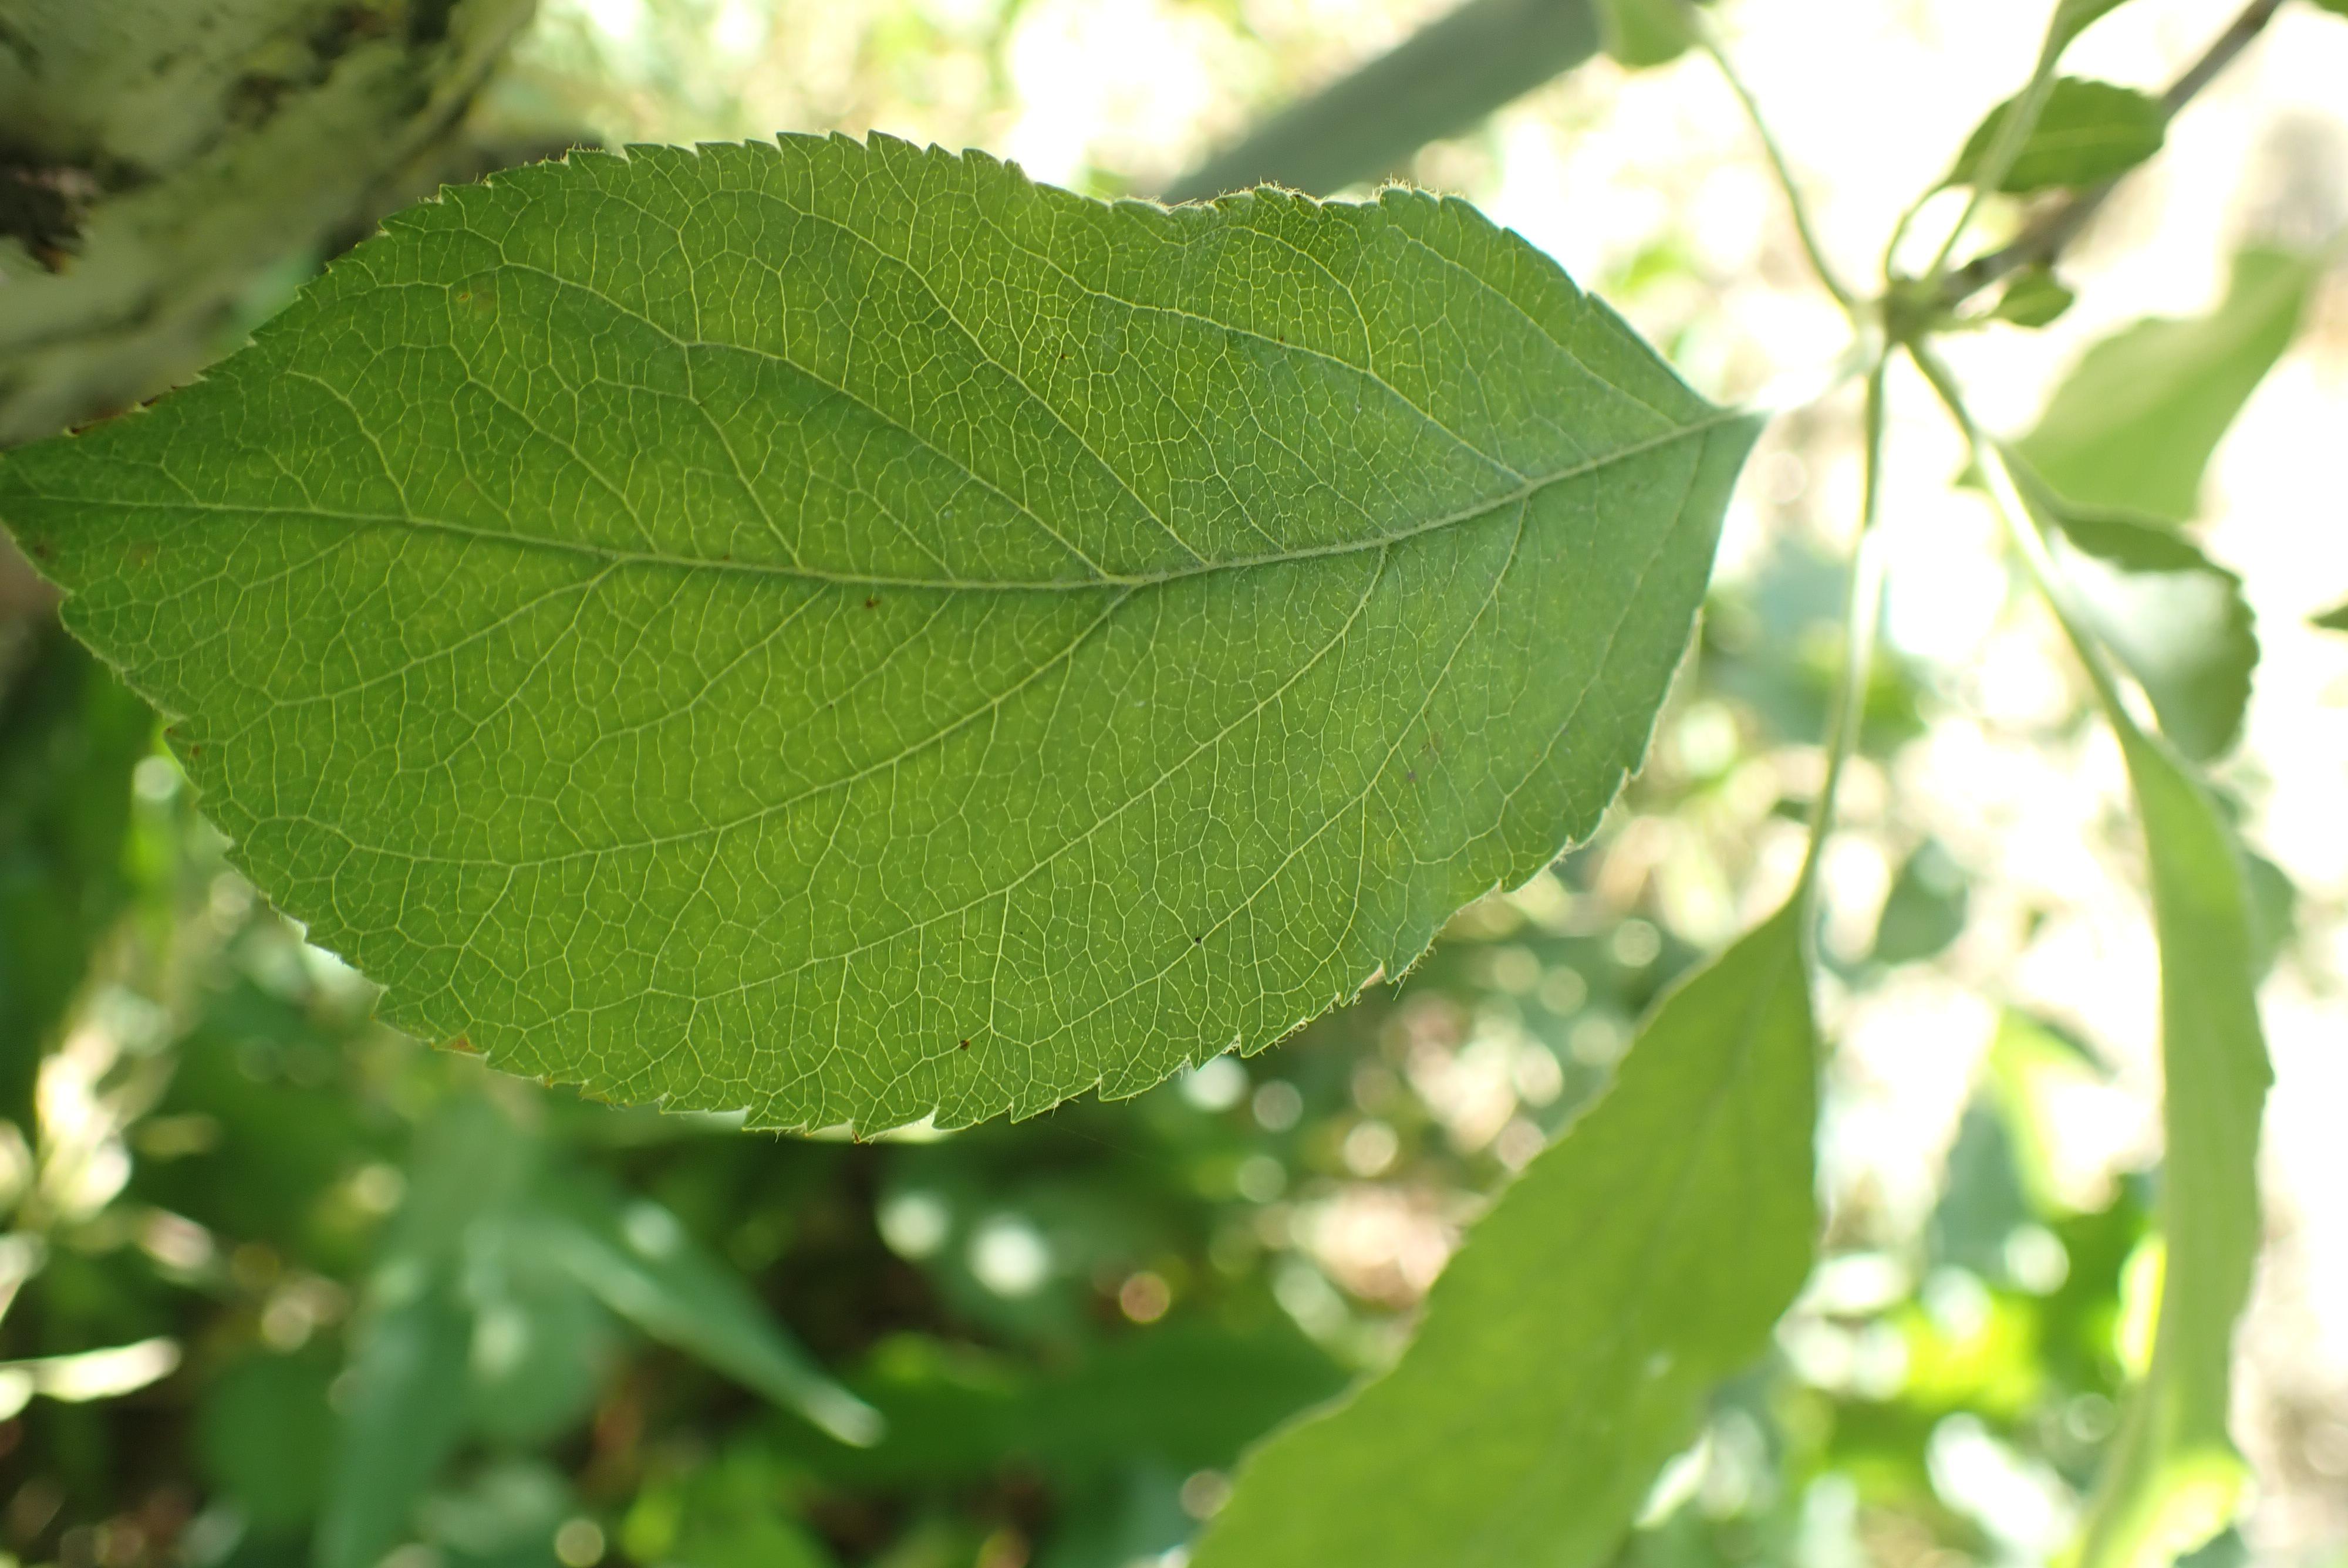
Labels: healthy